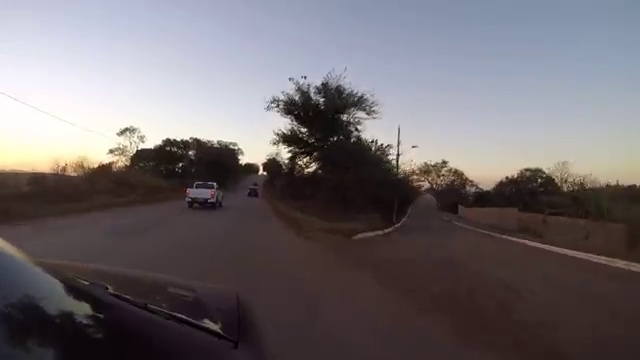
Fire: no
Smoke: no